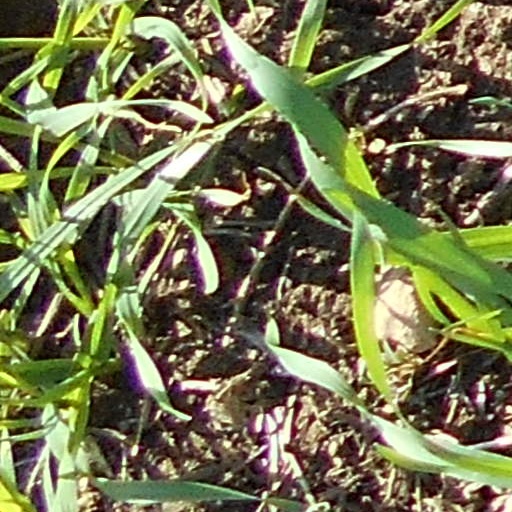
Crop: wheat